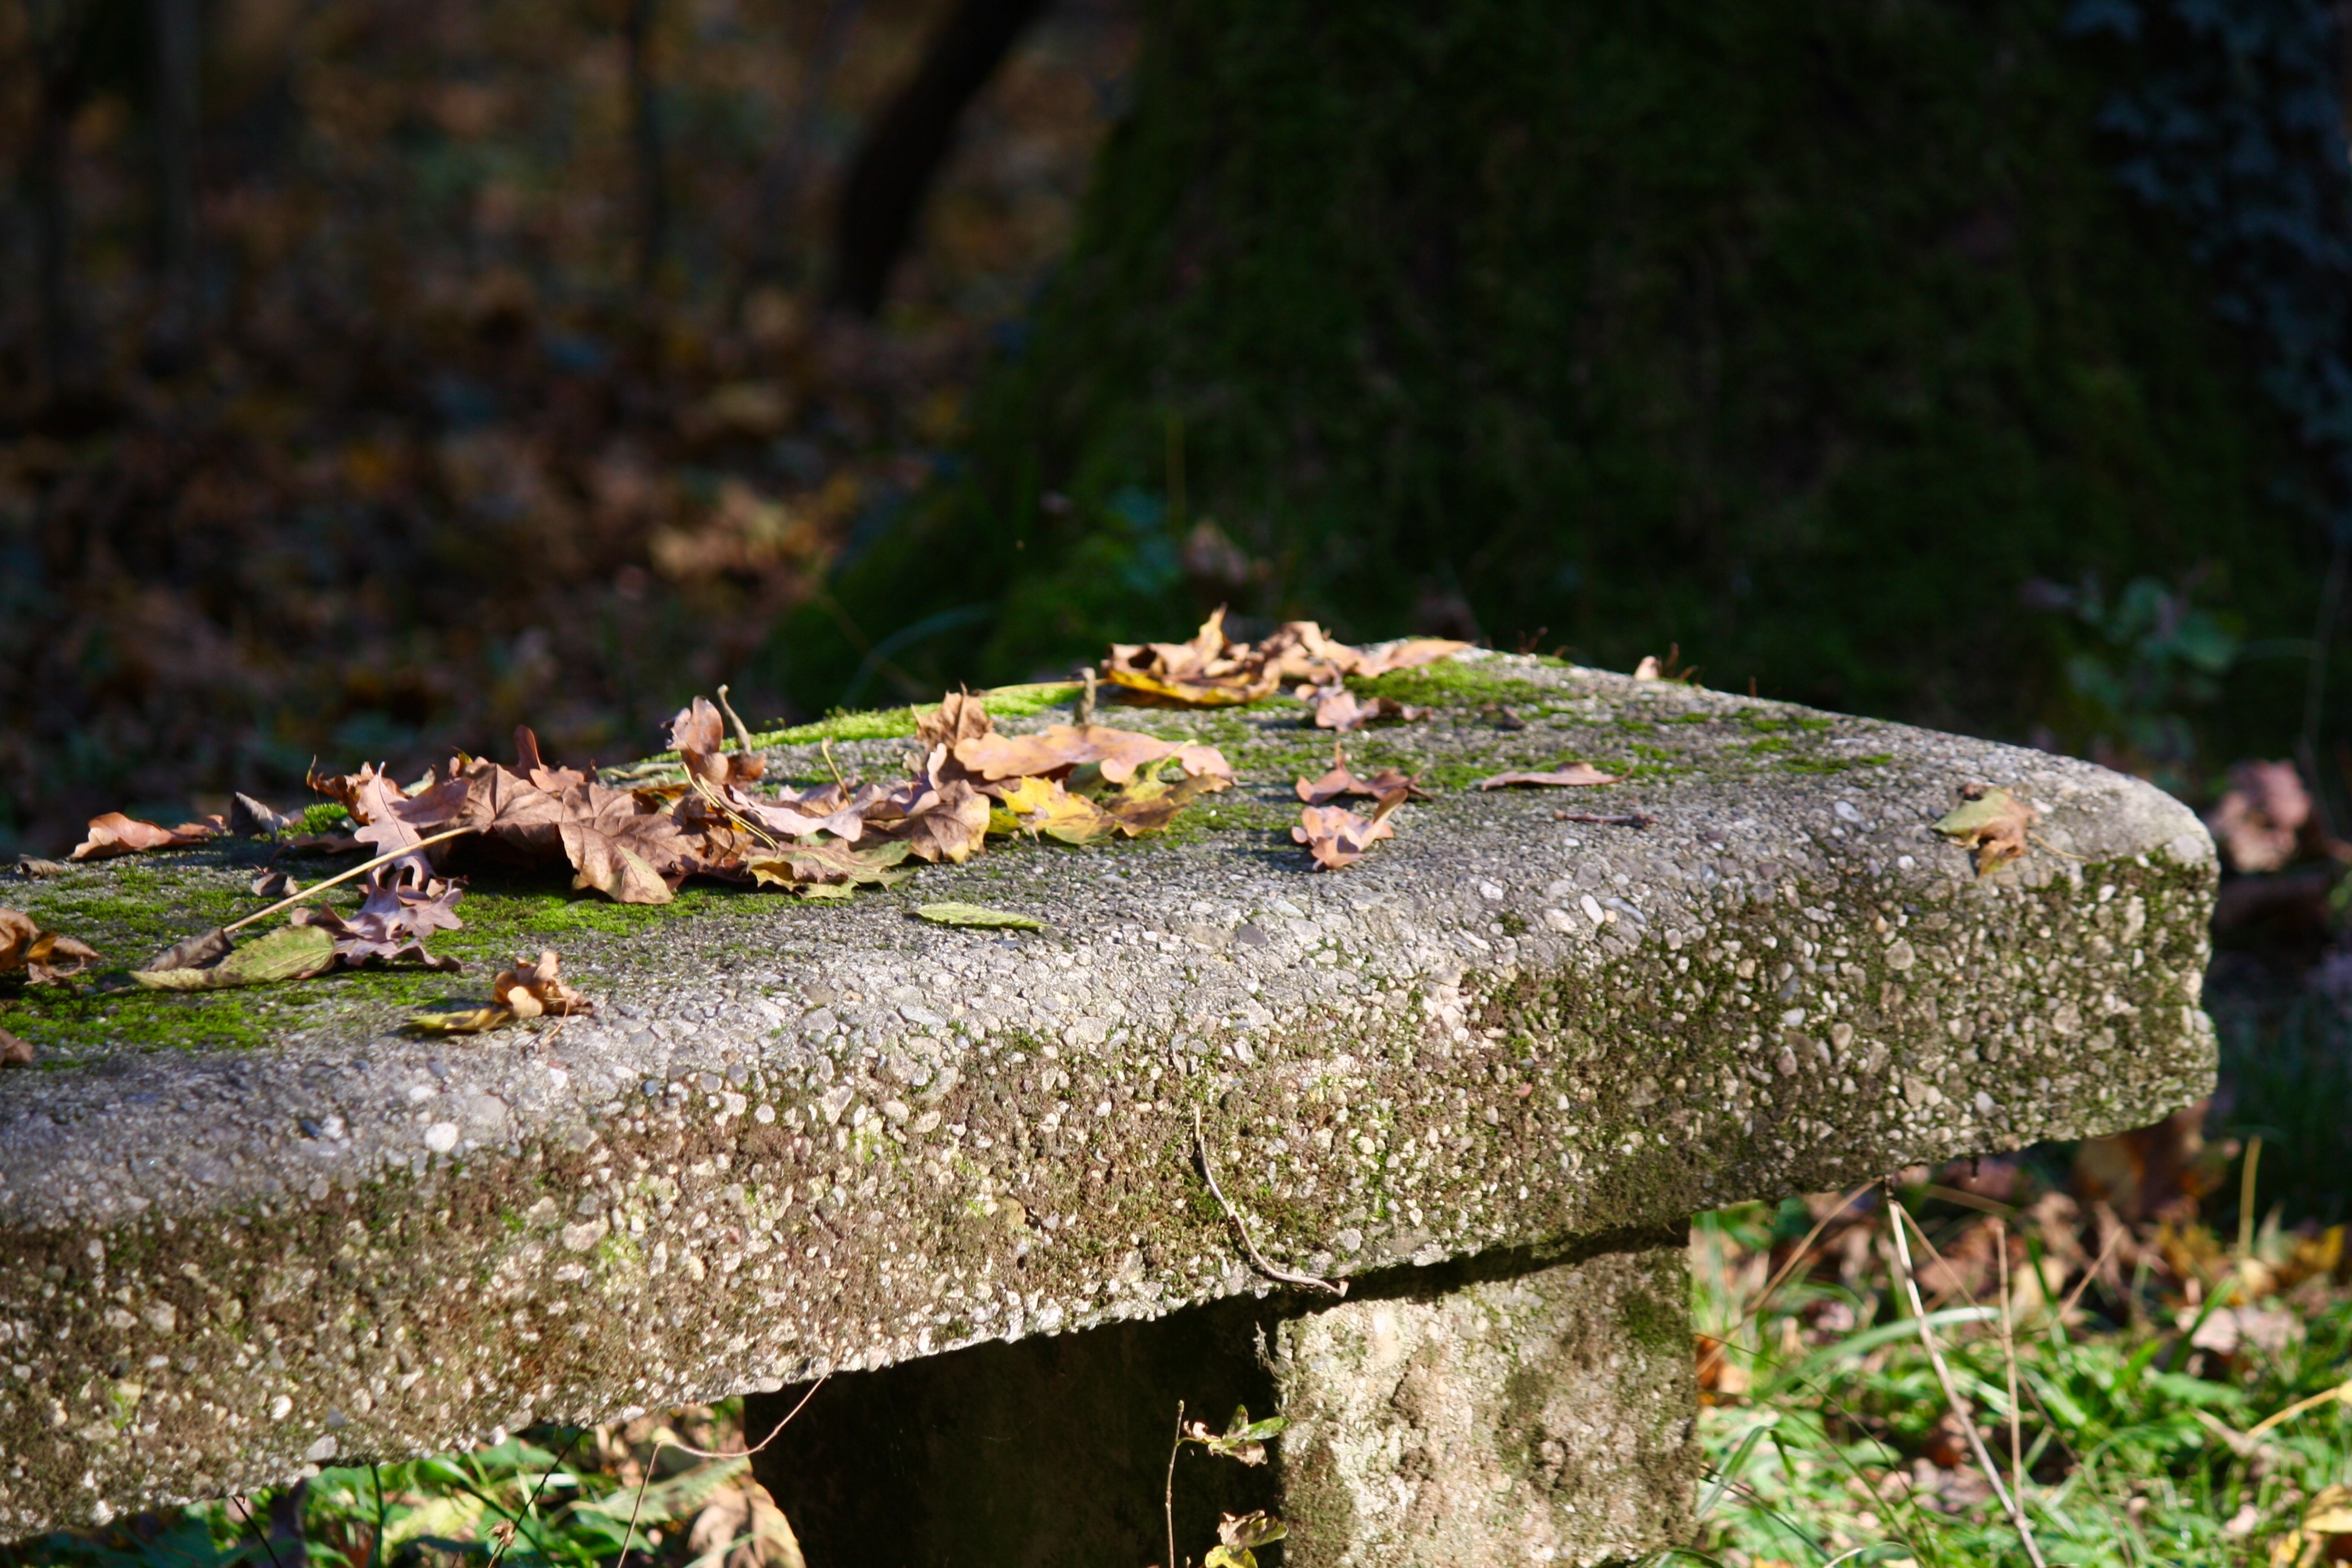
tree, nature, forest, wood, bench, leaf, flower, pond, wildlife, green, jungle, autumn, garden, fauna, prato, woodland, habitat, dried leaves, woody plant